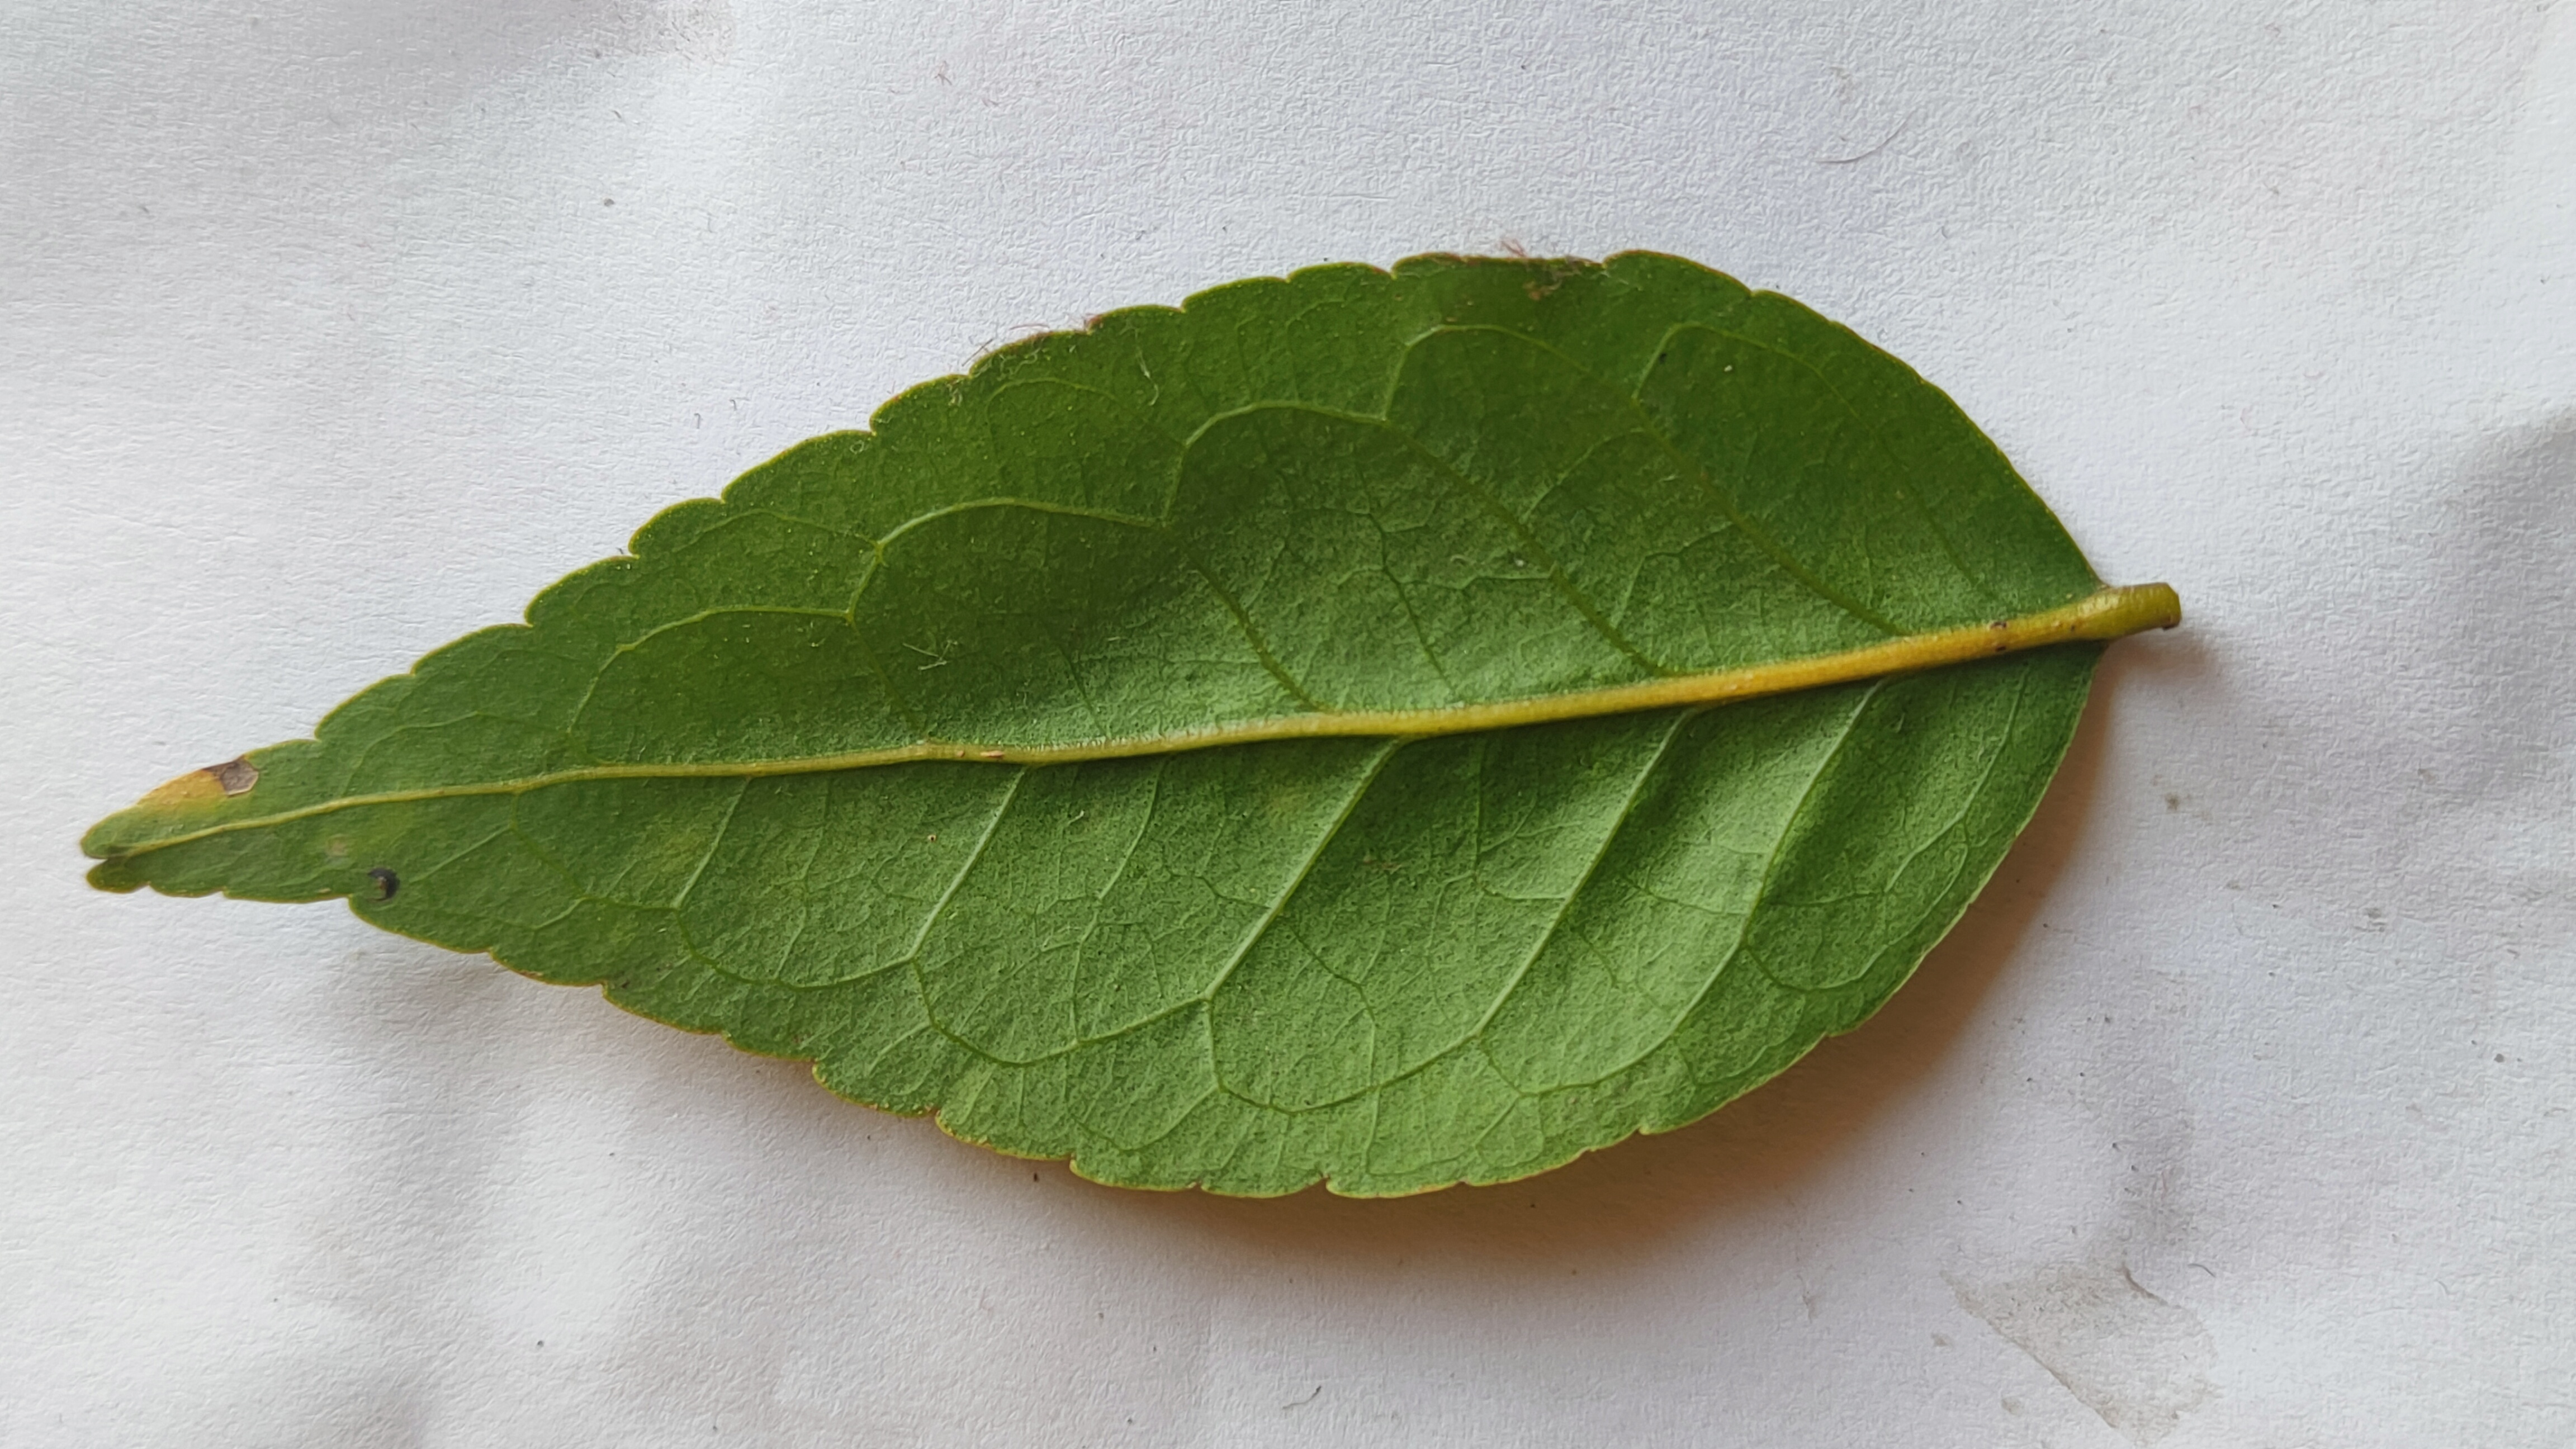
Leaf variety: Aegle marmelos